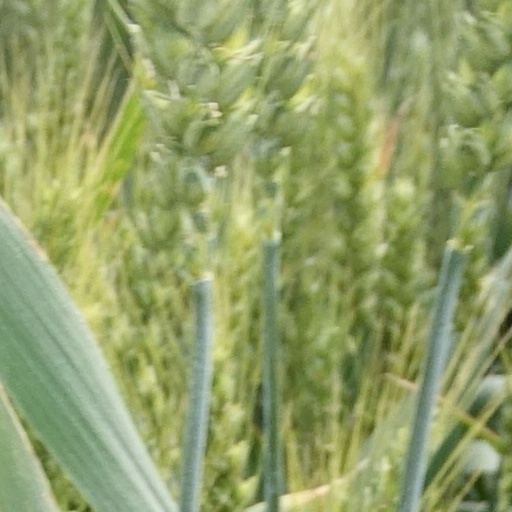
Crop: wheat